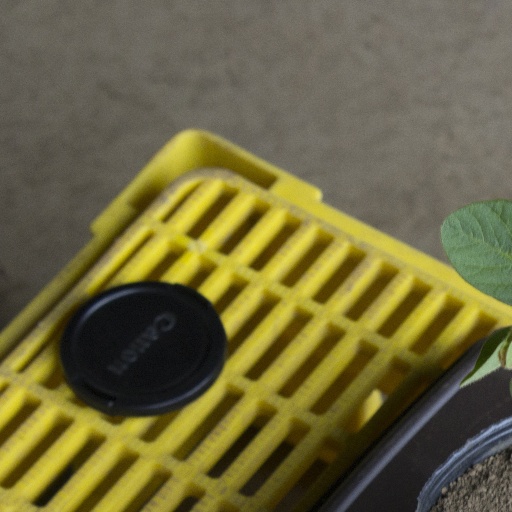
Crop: soybean